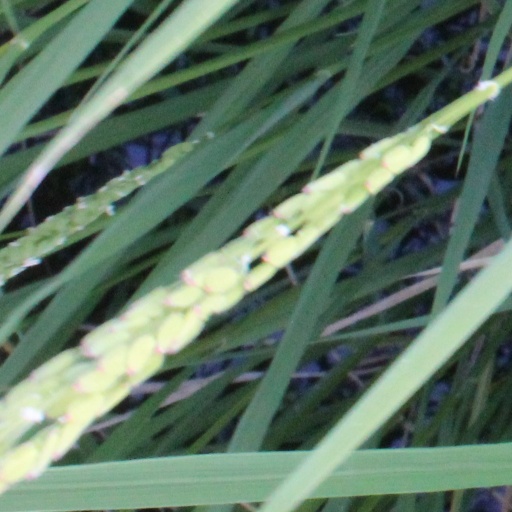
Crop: rice